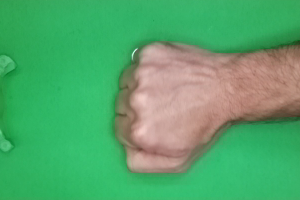
Label: rock